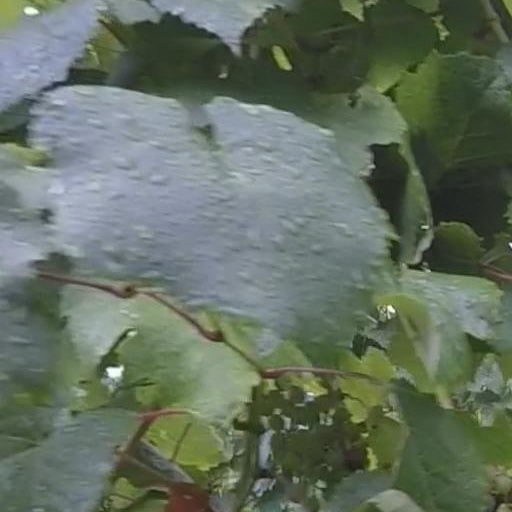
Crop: grape